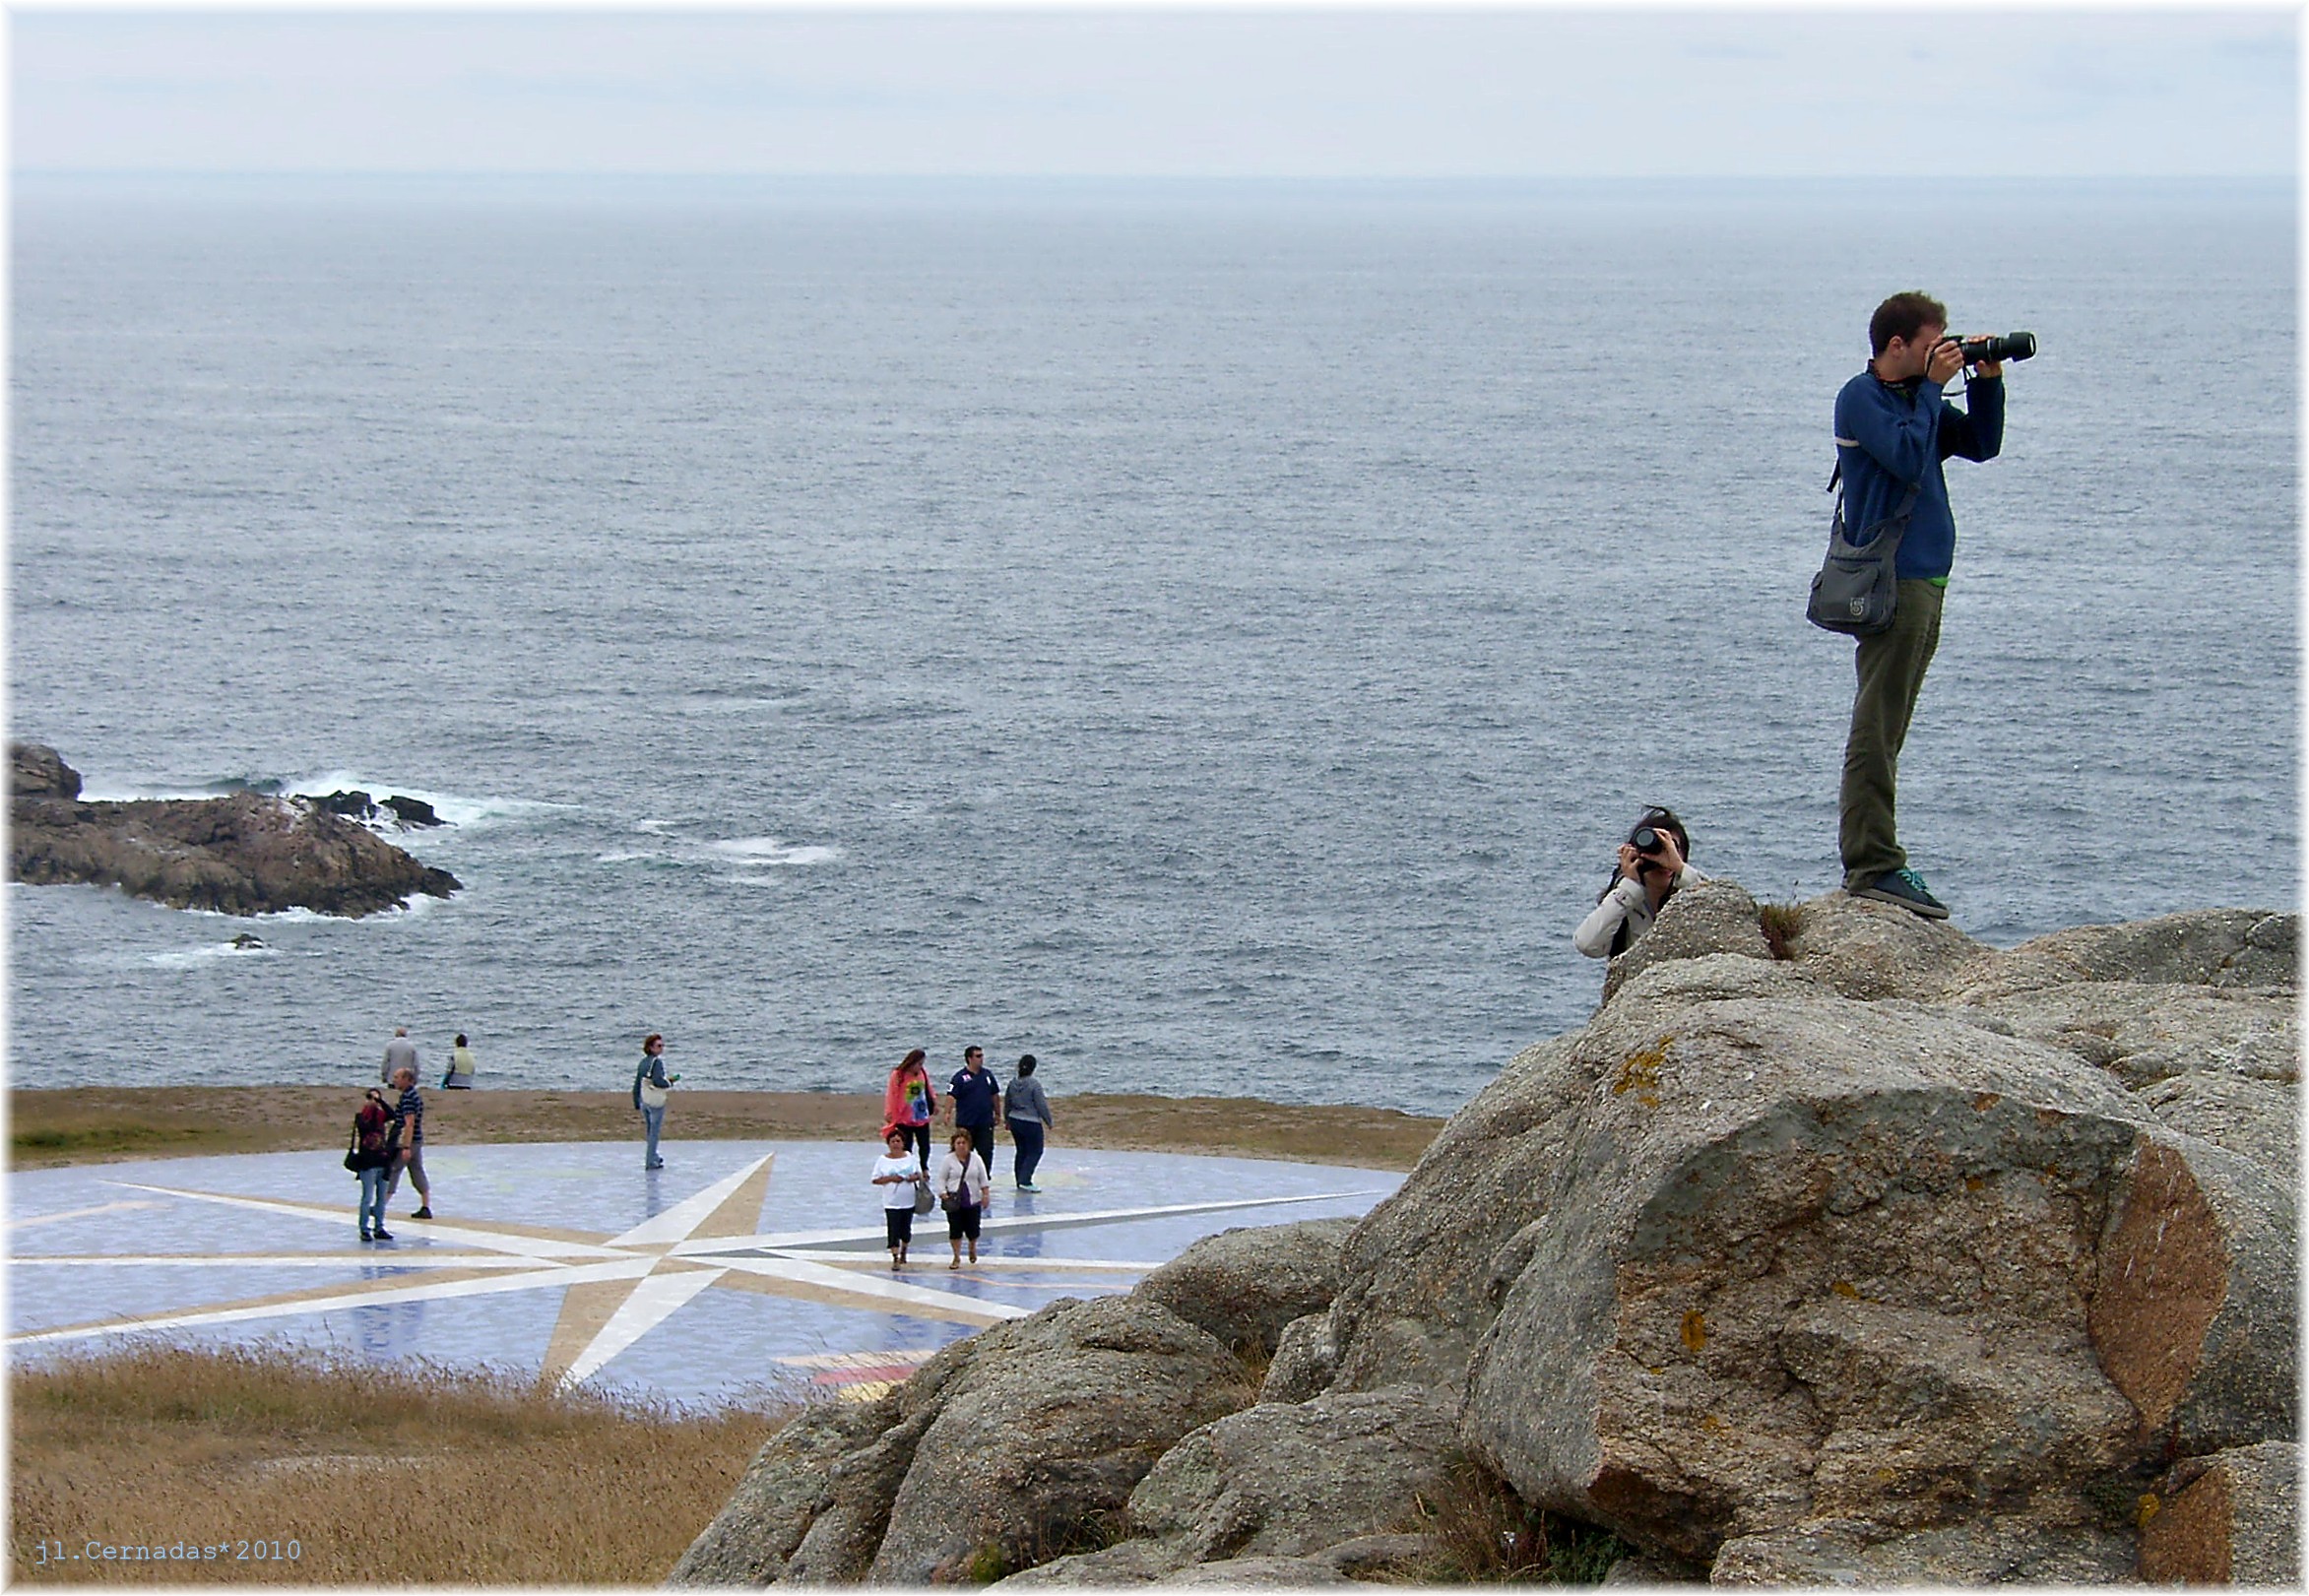
beach, sea, coast, rock, ocean, people, shore, vacation, cliff, europe, bay, tourism, terrain, body of water, art, spain, espagne, europa, mar, agua, escultura, gente, arte, mosaico, galicia, piedra, oceano, pedra, espana, cape, personas, galiza, auga, xente, corunna, galice, persoas, parquedatorre, rosadelosvientos, torredehercules, rosadosventos, parqueescultorico, parquetorre, lacoruna, acoru a, coru a